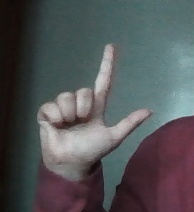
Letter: laam